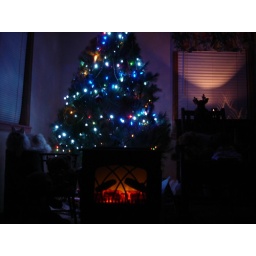
Our Christmas tree in the living room. Our cat Jingles is on the left.